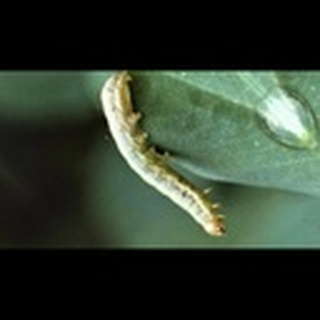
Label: cotton_army_worm